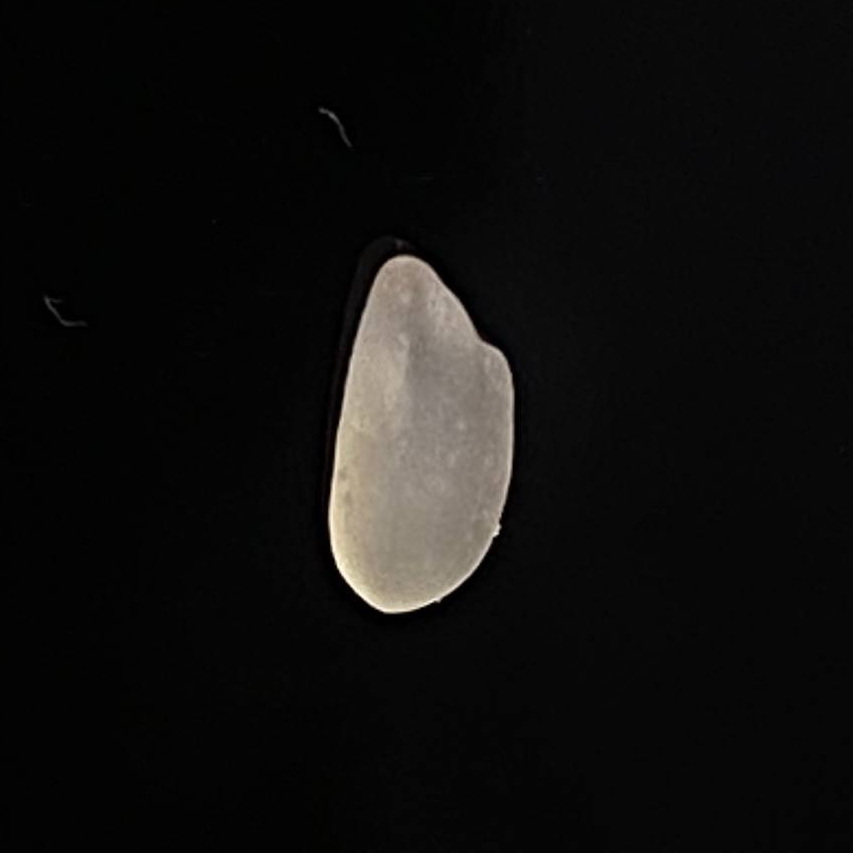
Rice variety: Bashful